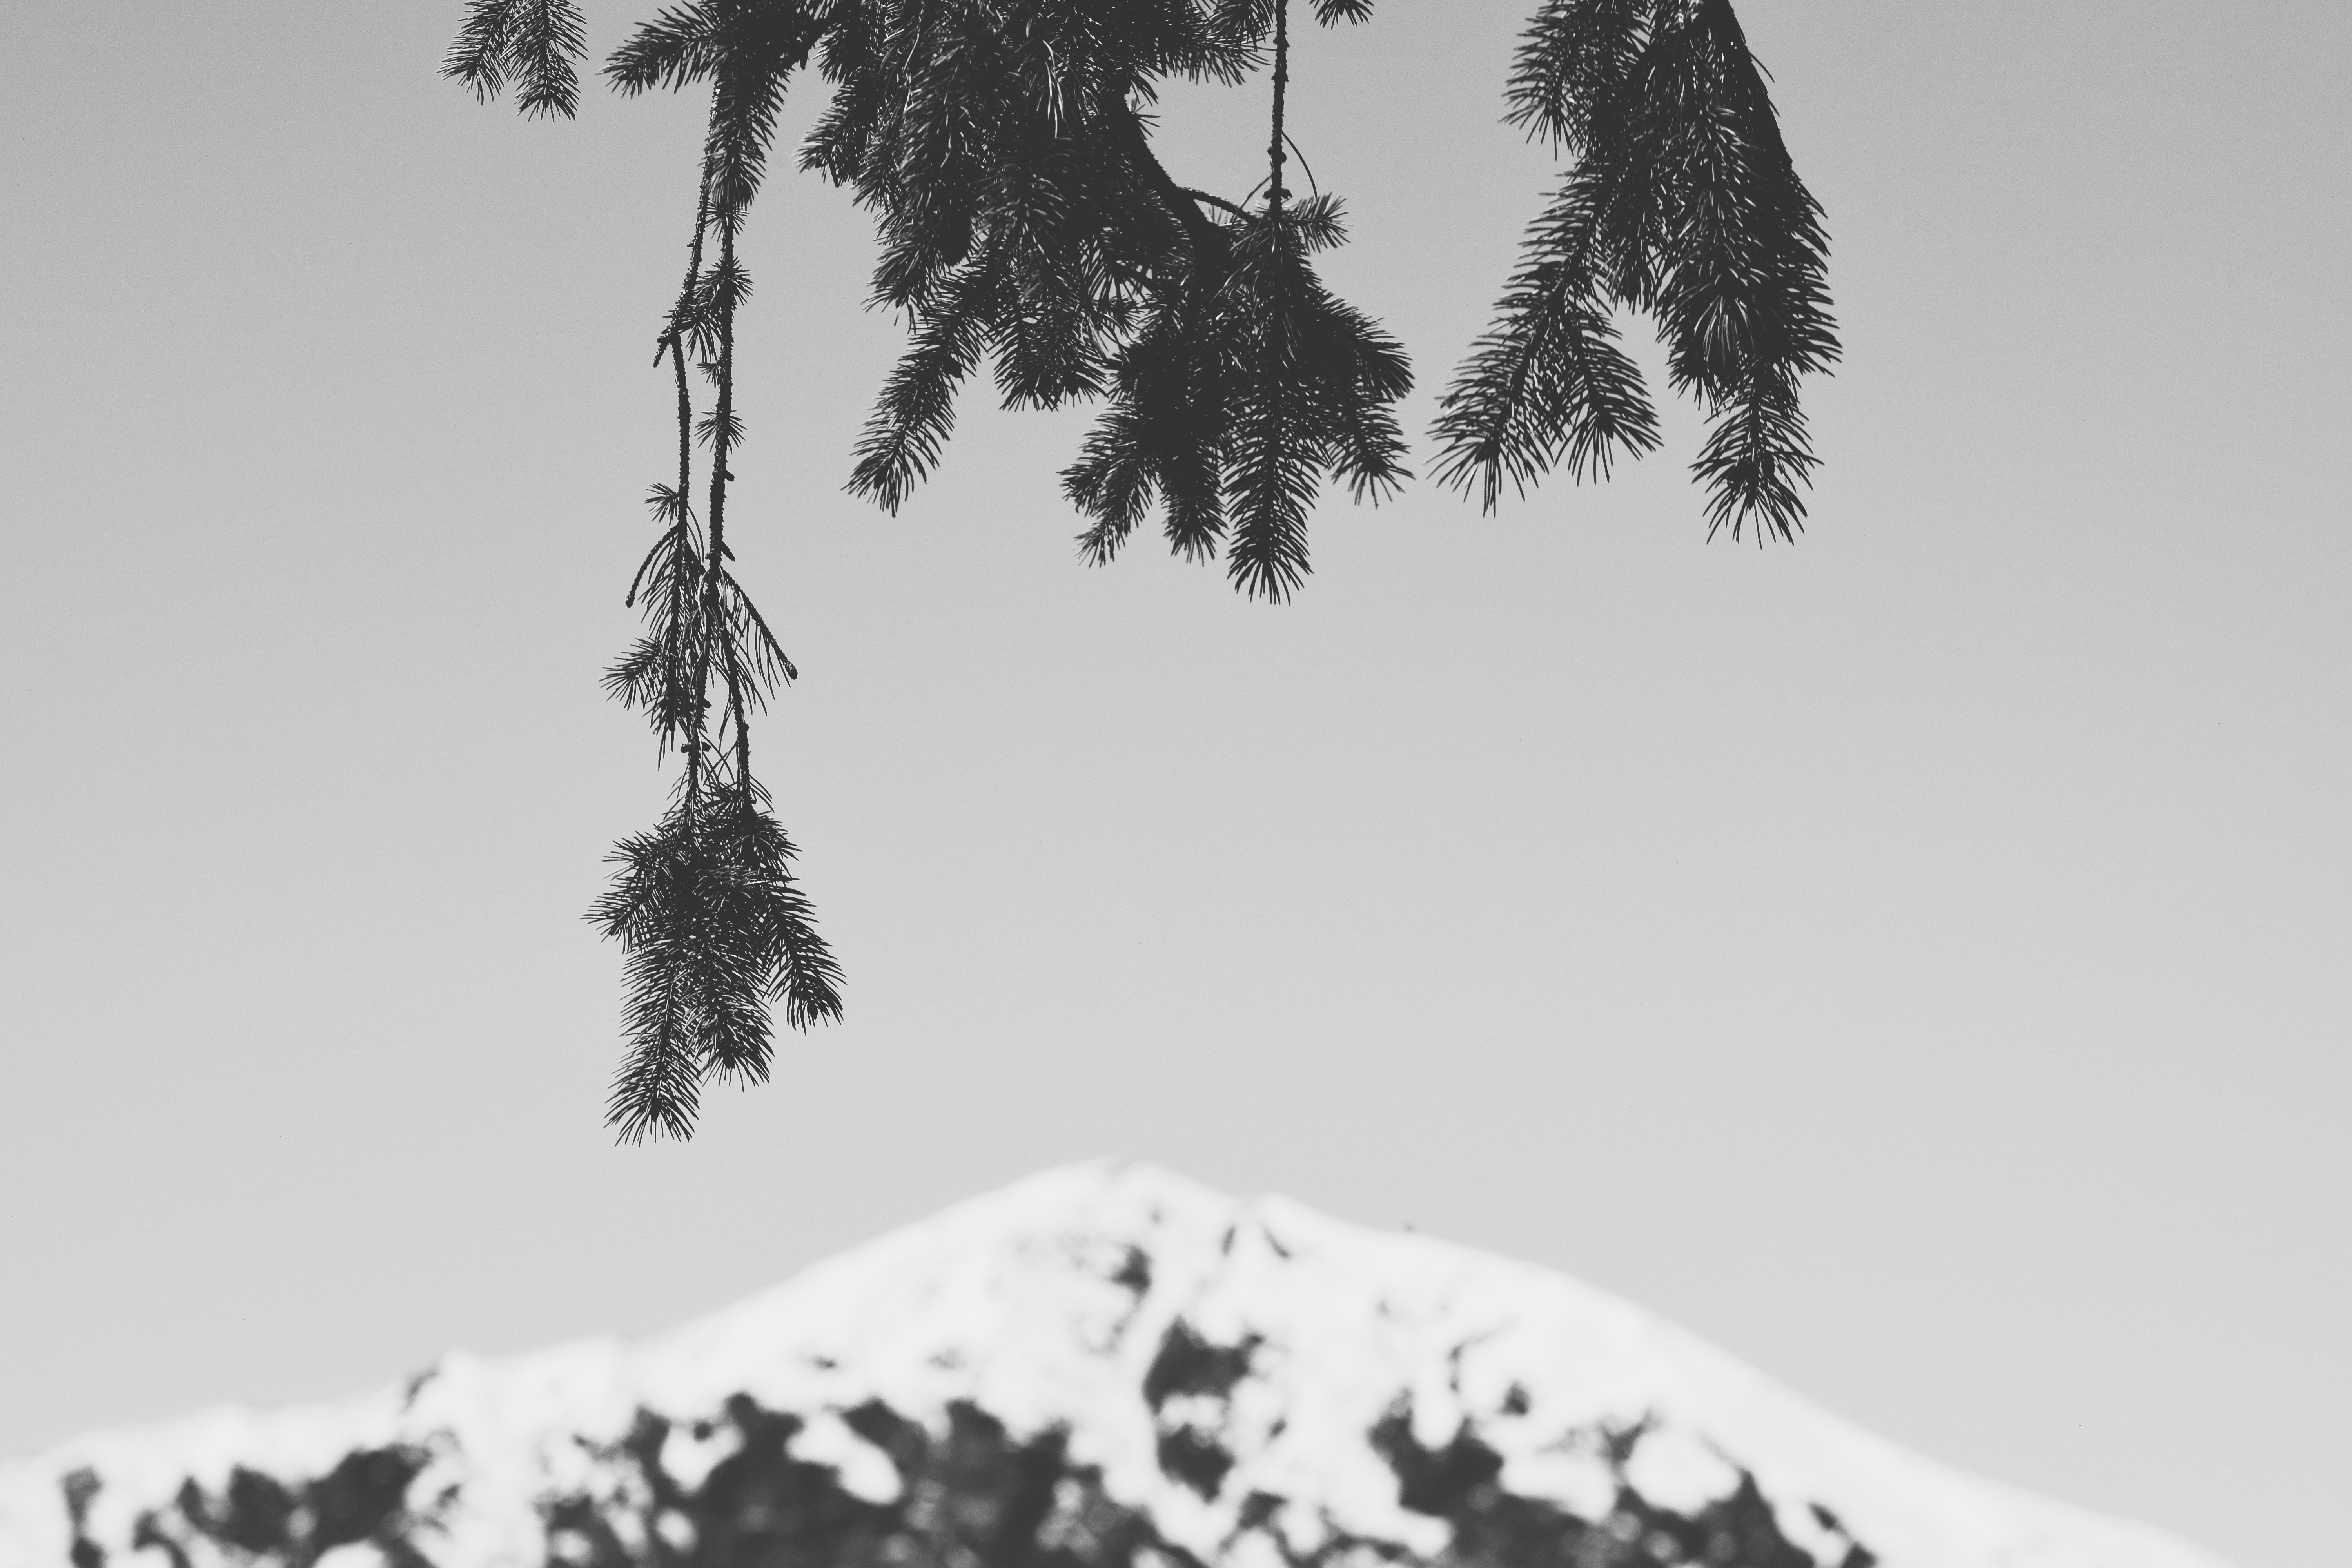
tree, branch, mountain, snow, winter, black and white, plant, white, weather, monochrome, season, freezing, monochrome photography, woody plant